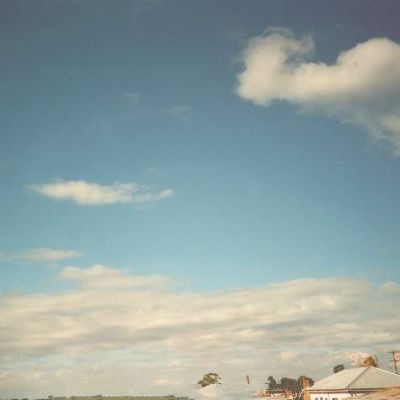
Cloud type: Stratocumulus (Sc)